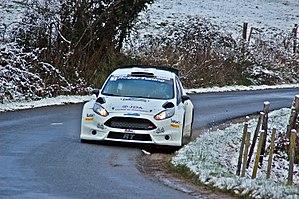
Cette édition marquée par le froid et la neige n'aura pas refroidi notre pilote , victorieux sur ses terres
David Salanon, né le 5 janvier 1974 dans la Loire, est un pilote de rallye français.